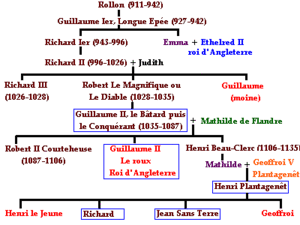
L'histoire de la Normandie retrace le passé de la Normandie, région historique française, depuis le duché de Normandie à la création d'une région administrative homonyme en 2016.
Cet article présente la liste des duchesses de Normandie, épouses des dirigeants du duché de Normandie.
Le titre de duc de Normandie fut porté par différents dirigeants politiques normands, français ou anglais.